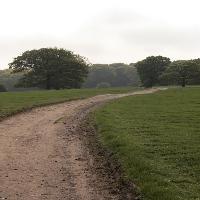
Weather: cloudy or overcast